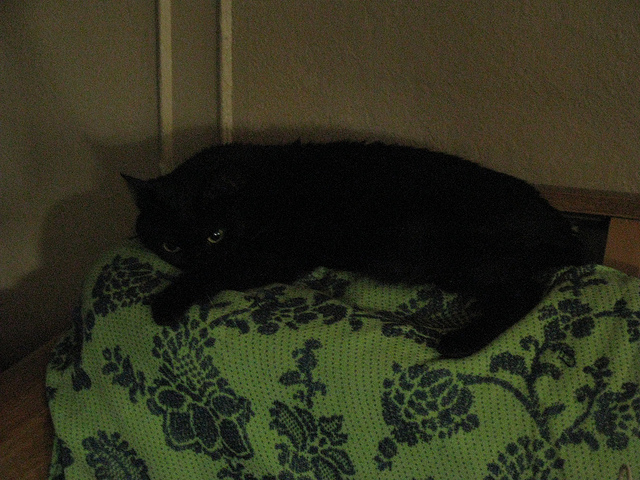
user: Given an image and a question. Answer the question in a short answer. Question: Which item shown here is commonly associated with superstitions? Short Answer:
assistant: black cat